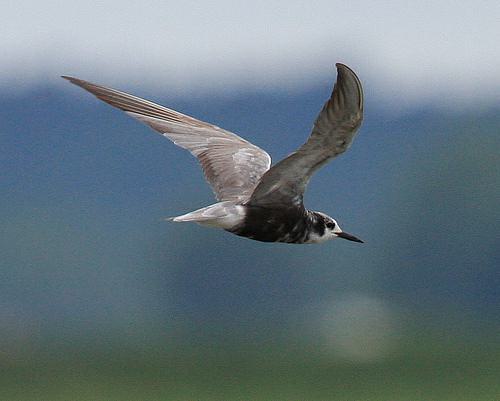
A photo of a black tern